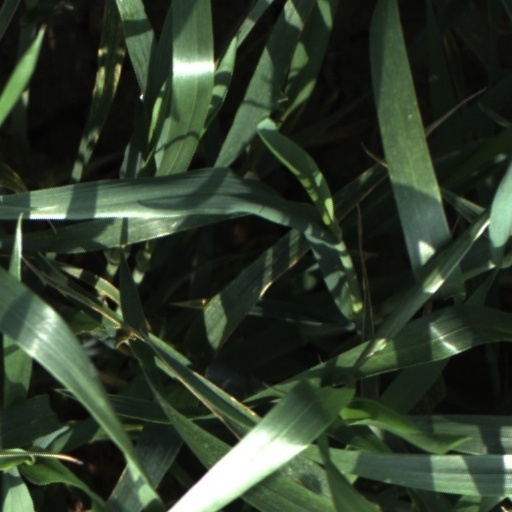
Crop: wheat